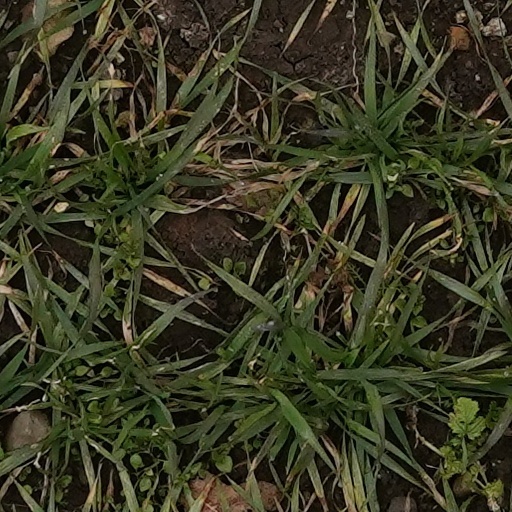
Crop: wheat